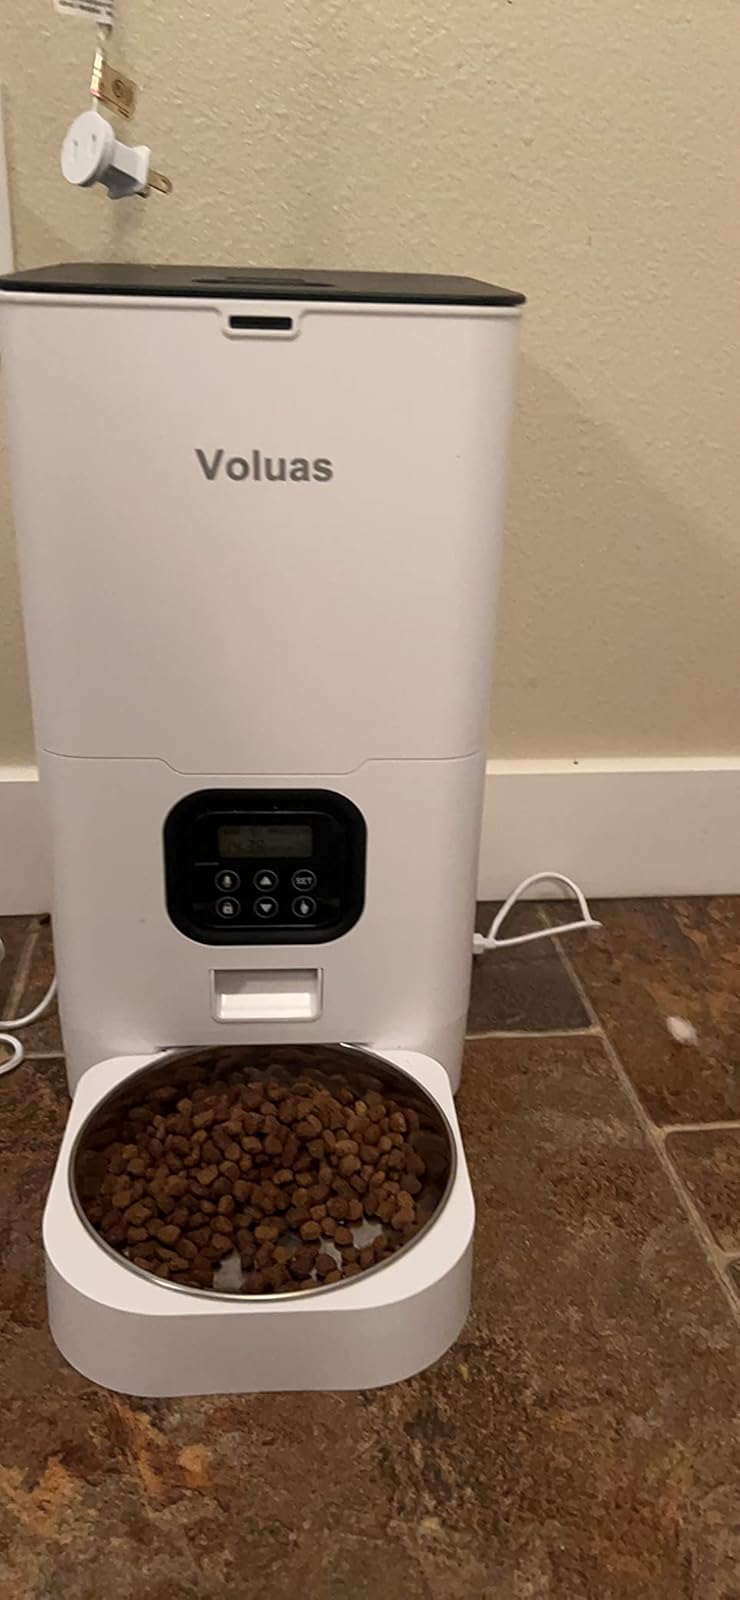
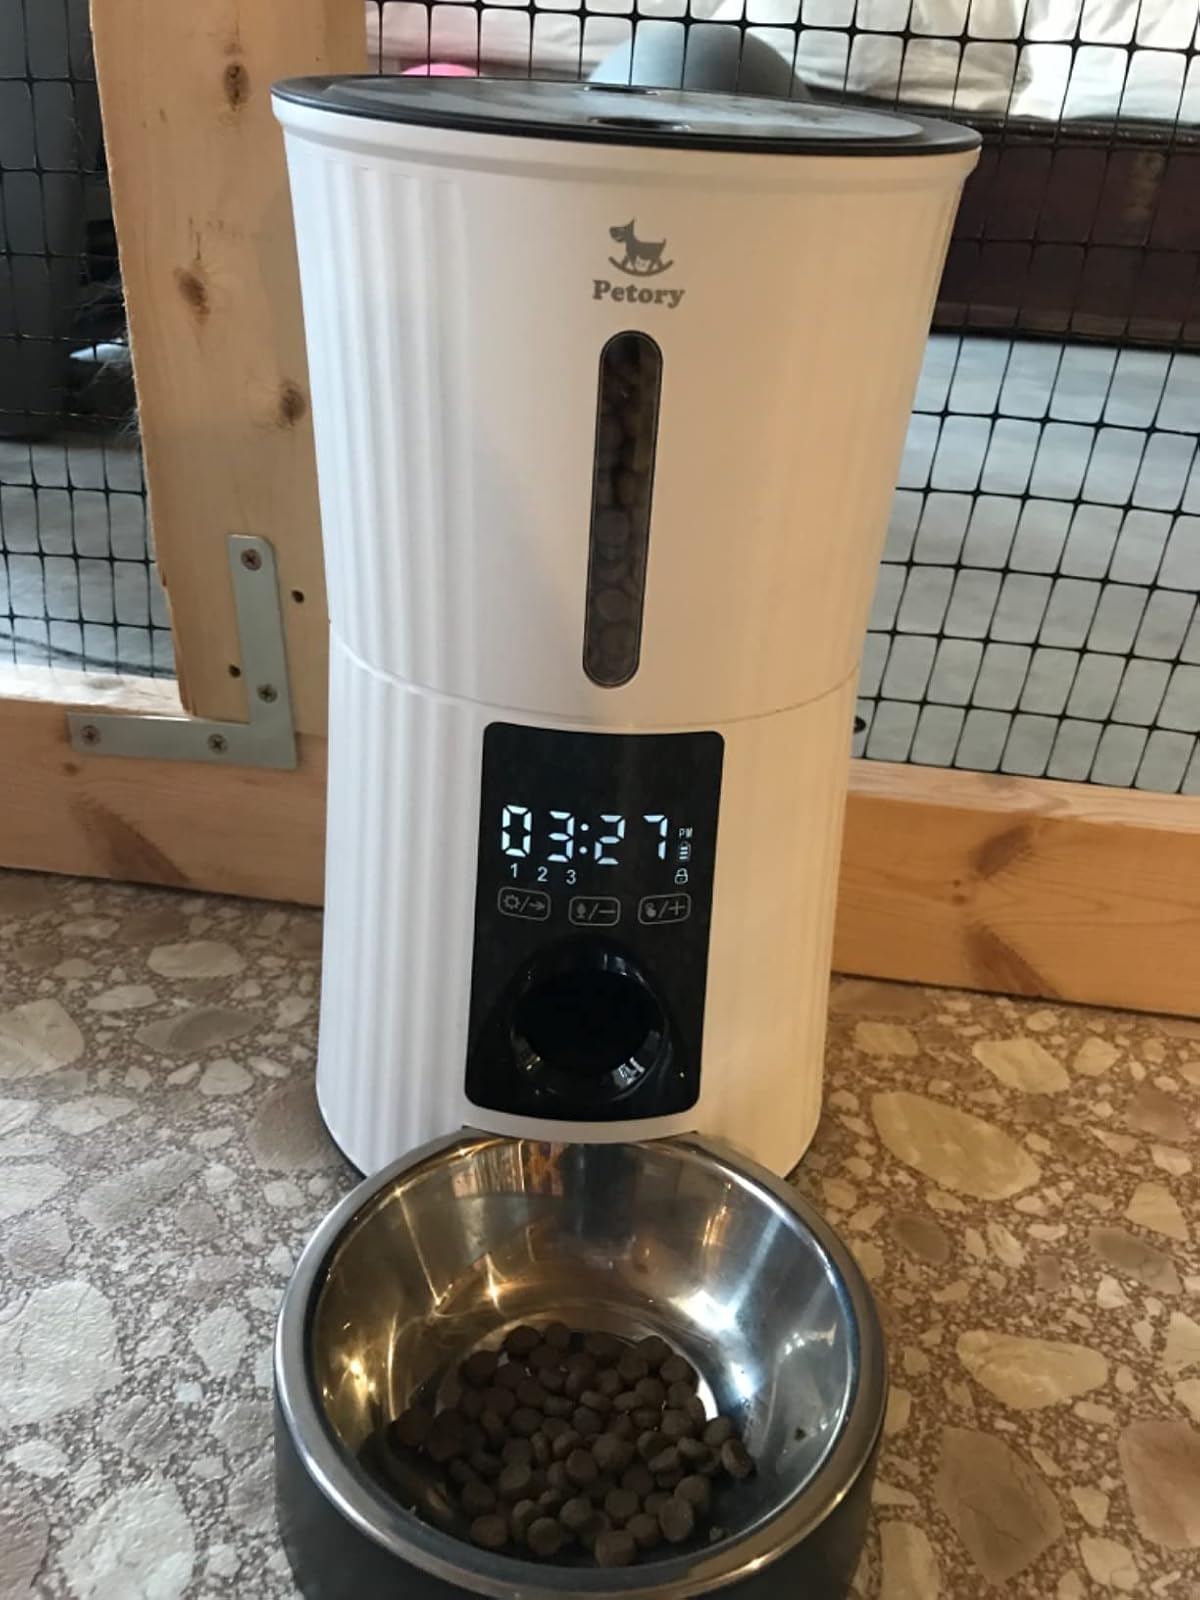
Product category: items_feeder
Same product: no